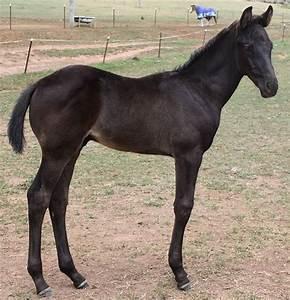
horse